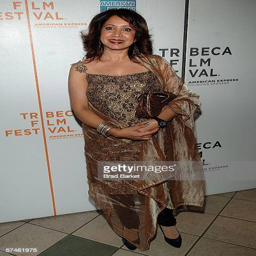
film director attends the premiere during festival